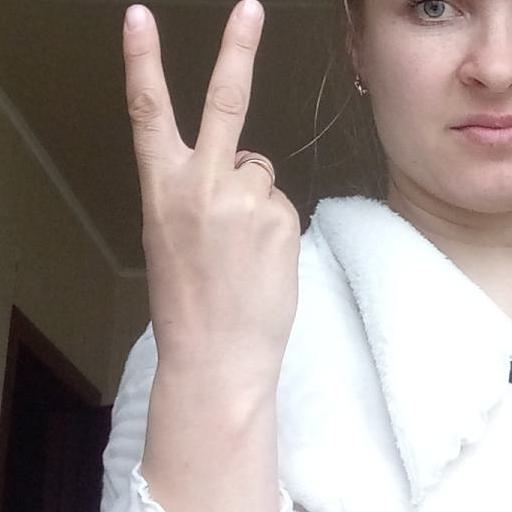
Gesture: peace_inverted